History of Torquay

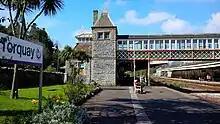
Torquay Station

In 1196 Torre Abbey was founded as a Premonstratensian Monastery by William Brewer. The abbey owned much land in the area, and by the Dissolution was the richest monastery of its Order in England. The monastery itself was partly built with quarried stone from nearby Corbyn Head under the permission of the De Cockington family of nearby Cockington manor. It remained that way until February 1539 when it suffered the same fate as all other monasteries, surrendering to the ministers of Henry VIII during the dissolution of the monasteries following his split from Rome. The canons of Torre Abbey founded the nearby town of Newton Abbot in the early thirteenth century as the "New Town of the Abbots".